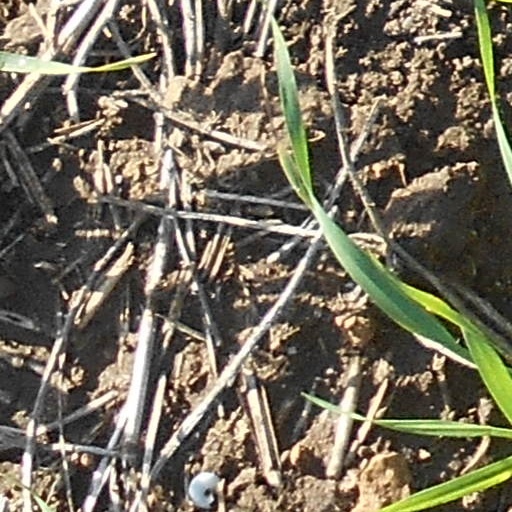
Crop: wheat